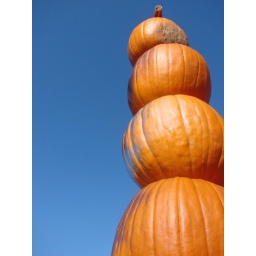
Pumpkin tower outside the local nursery - I thought the colors of the pumpkins against the bright fall sky were amazing.